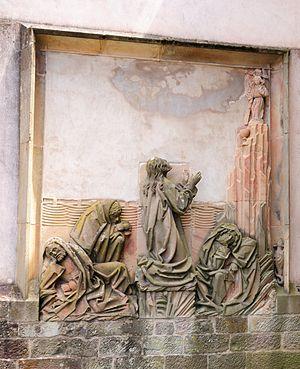
La collégiale Saint-Florent à trois nefs de Niederhaslach dans le Bas-Rhin est l'un des bâtiments sacrés les plus représentatifs de l'architecture gothique dans ce département, en dehors de Strasbourg. Elle doit son origine à saint Florent, évêque de Strasbourg au VIIᵉ siècle, fondateur, selon la tradition, du monastère bénédictin d'Haslach. L'édifice, construit aux XIIᵉ et XIIIᵉ siècles, fait l'objet d'un classement au titre des monuments historiques depuis 1846. Il a bénéficié d'une importante restauration entre 1853 et 1870.